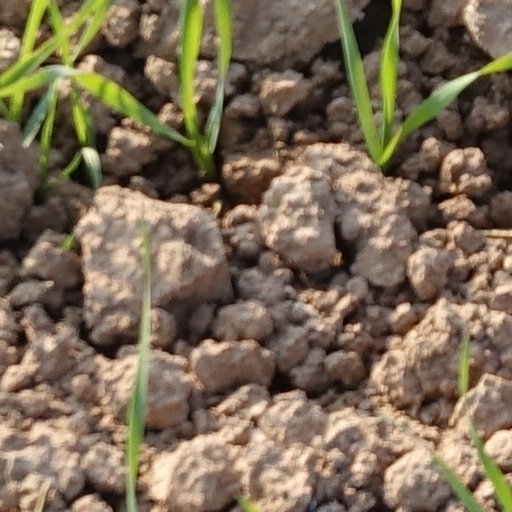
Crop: wheat